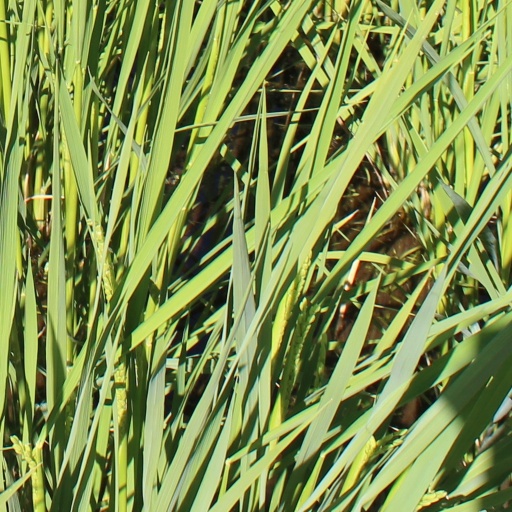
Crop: rice